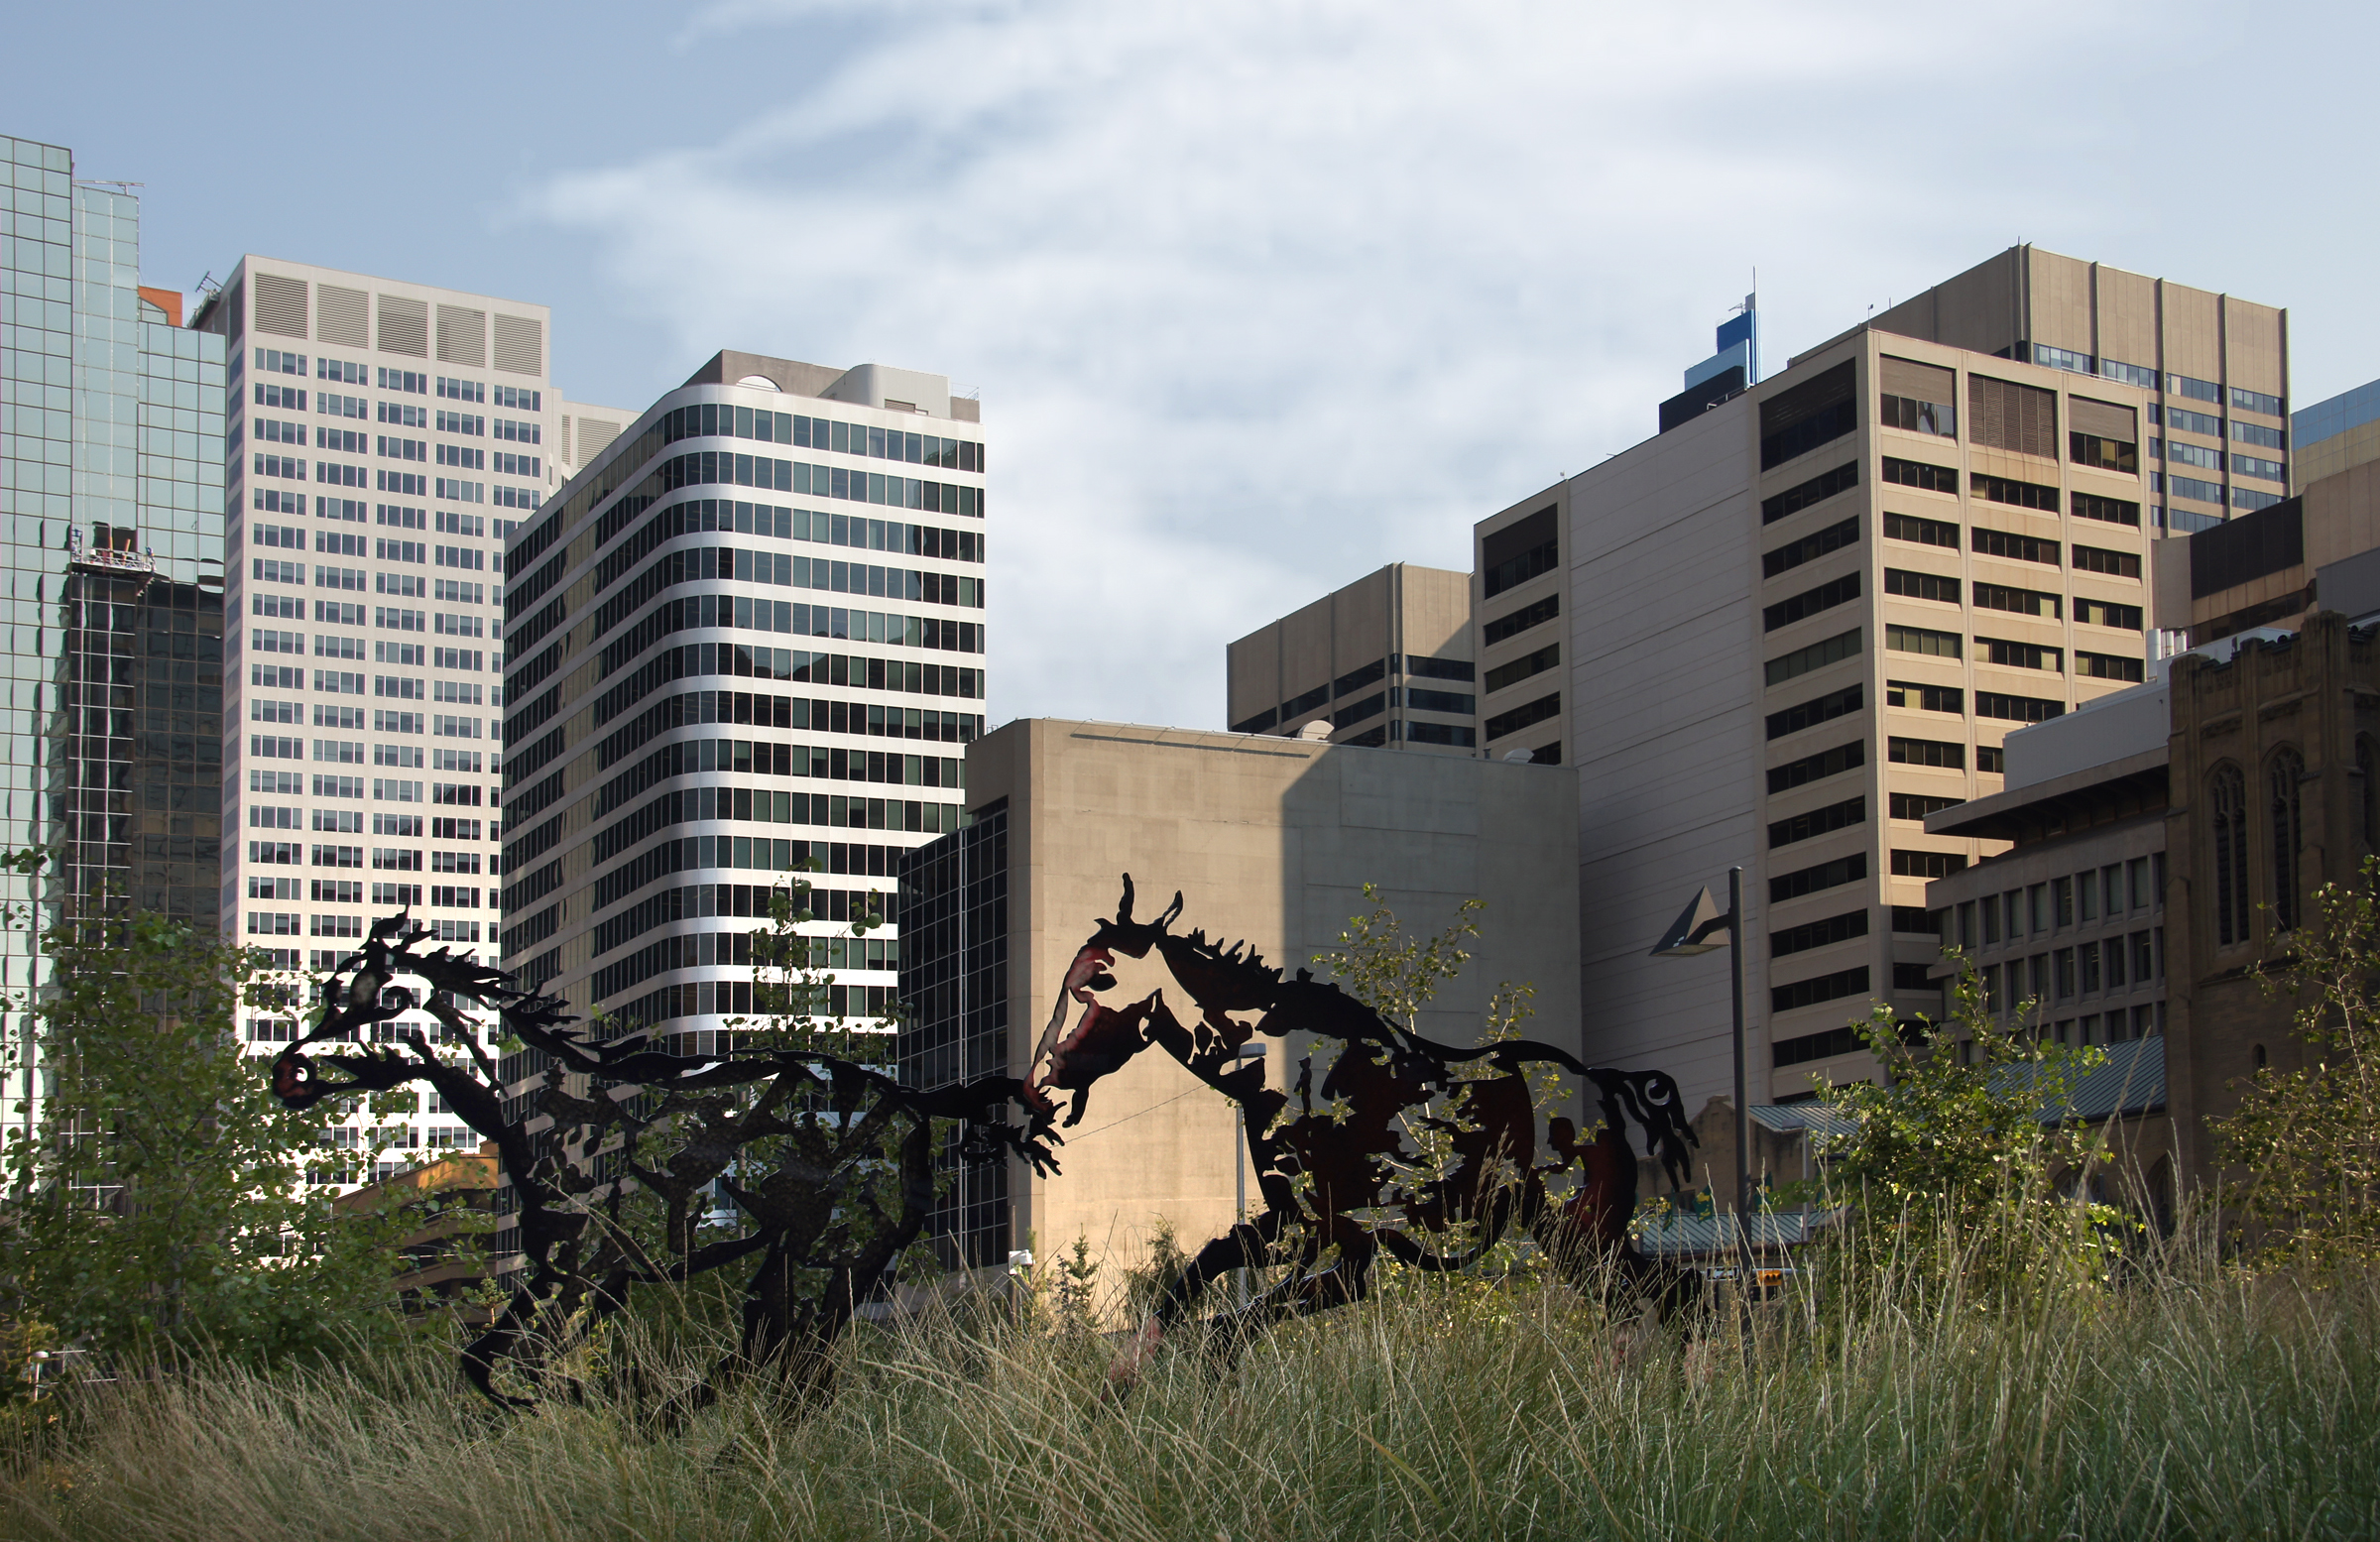
architecture, house, building, city, home, skyscraper, highrise, downtown, tower block, canada, glasswall, alberta, tallbuildings, sightseeingcalgary, bankershall, publicartworkcalgary, ironhorse, condominium, neighbourhood, urban area, residential area, human settlement